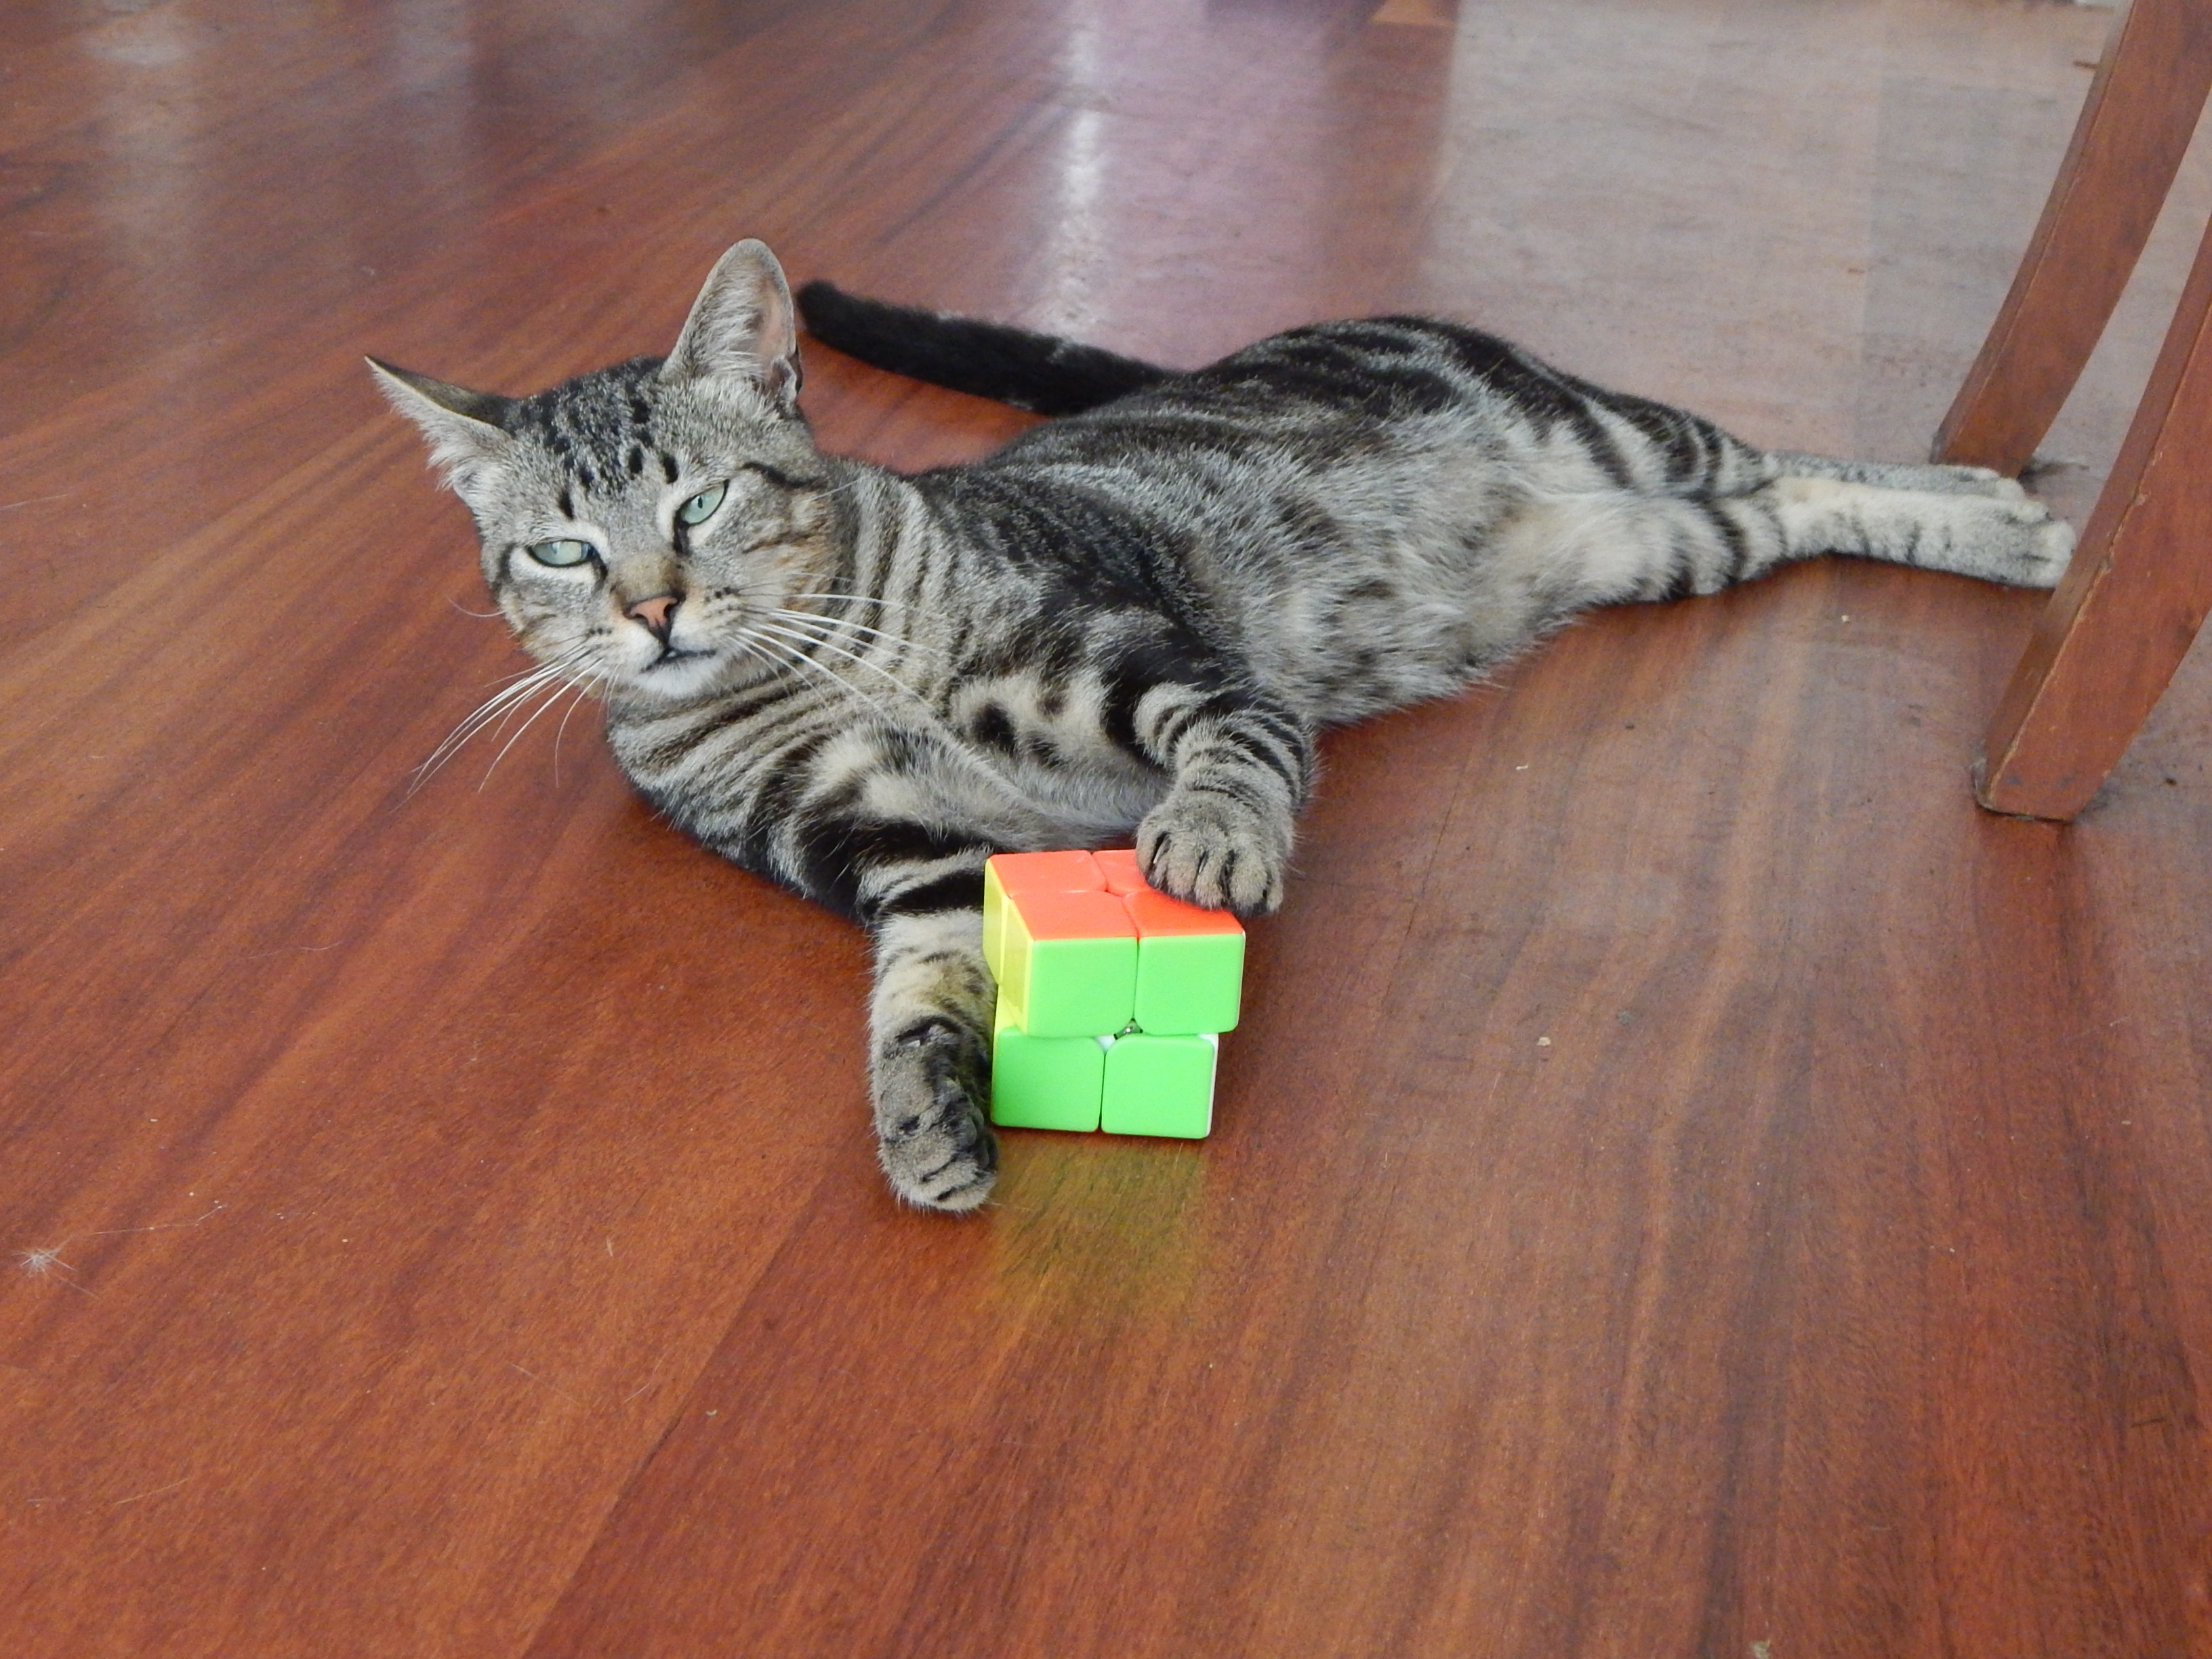
pet, kitten, cat, mammal, whiskers, vertebrate, cube, tabby cat, bengal, european shorthair, small to medium sized cats, cat like mammal, domestic short haired cat, american shorthair